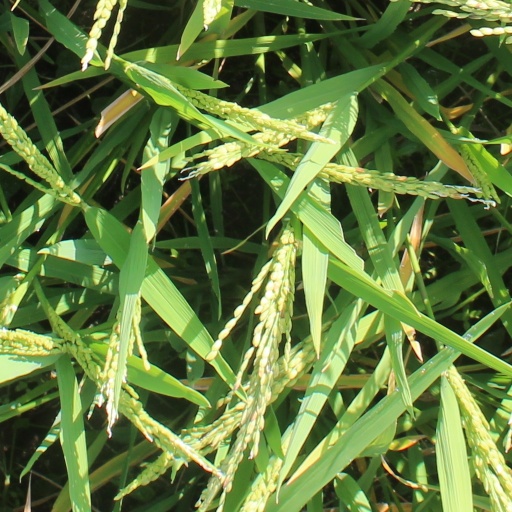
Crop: rice